Capitol Theatre (Port Hope)

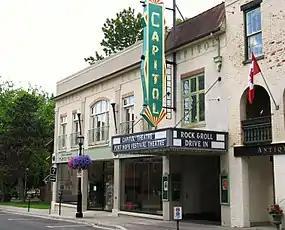
The Capitol Theatre in 2009

In 2013, funding from the Ontario Trillium Foundation allowed the Capitol Theatre to upgrade the projection room from 35mm films to digital projection – allowing the theatre to continue to screen new releases.